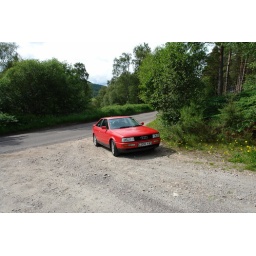
I miss my Audi....went to the big car garage in the sky